Pakistan Armed Forces

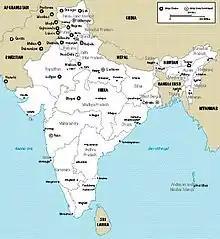
Approximately 70% of military forces are deployed near the eastern border with India, 1997.

In the 1990s, the navy lost its opportunity to equip itself with latest technology and negotiated with the Royal Navy to acquire ageing "Tariq"-class destroyers in 1993–94, which continue to be extensively upgraded. During the same time, the Navy engaged in a process of self-reliance and negotiated with China for assistance. This ultimately led the introduction of F-22P "Zulfiquar"-class frigates, which were designed and developed at the Karachi Shipyard and Engineering Works (KSEW); at this same time, the "Agosta"-90B submarines were also built. Pakistan's role in the War on Terror led to a rapid modernisation, which saw the induction of the PNS "Alamgir" anti-submarine warship in 2011. The submarines remain to be backbone of the navy, which has been developing a nuclear submarine. Since 2001, media reports have been surfaced that the Navy has been seeking to enhance its strategic strike capability by developing naval variants of the nuclear cruise missile. The Babur cruise missile has a range of and is capable of using both conventional and nuclear warheads. Future developments of Babur missiles include capability of being launched from submarines, surface ships, and a range extension to . An air-launched version, "Ra'ad", has been successfully tested.